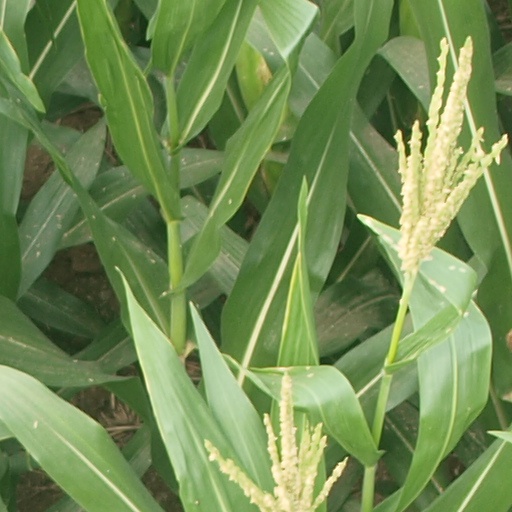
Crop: maize; corn